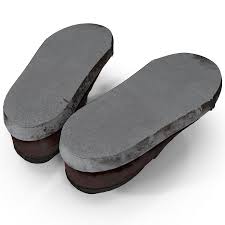
Waste category: shoes